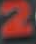
Number: 2